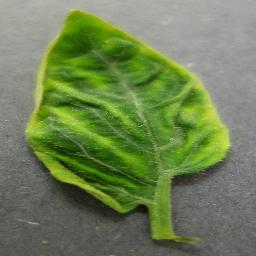
Label: Tomato___Tomato_Yellow_Leaf_Curl_Virus